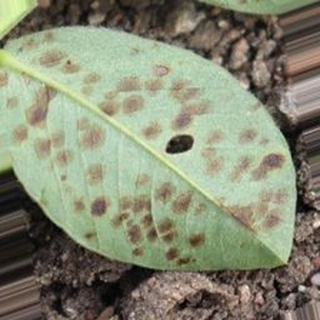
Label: groundnut_rust